Arn Anderson

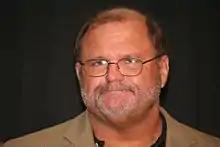
Anderson in 2014

Not long after the closing of WCW, Anderson became a road agent for WWF, renamed World Wrestling Entertainment (WWE) in May 2002. He occasionally appeared on WWE television trying to, with the help of other WWE management, pull apart backstage brawls. Before the WCW/ECW Invasion storyline, Anderson took up color commentary for a WCW World Heavyweight Championship match between Booker T and Buff Bagwell, WCW Cruiserweight Championship match with Billy Kidman and Gregory Helms as well as another WCW Championship match between Diamond Dallas Page and Booker T, which would be his only appearances as a commentator in WWE. He made an appearance on "Raw" in 2002 delivering a video to Triple H before he was supposed to renew his wedding vows to then-heel, Stephanie McMahon. Anderson was assaulted by The Undertaker on February 25, 2002, in an episode of "Raw" leading up the Undertaker vs. Ric Flair match at WrestleMania X8. During that bout, Anderson made an in-ring appearance, delivering his signature "spinebuster" to The Undertaker. He would later turn heel by helping Ric Flair in his feud with Stone Cold Steve Austin, leading to Austin urinating on him. Anderson became a face once again on June 10, 2002, and attempted to help a then-babyface Flair gain sole ownership of WWE during a match with Mr. McMahon, but backed down from a confrontation with Brock Lesnar, who entered the ring to assist McMahon.